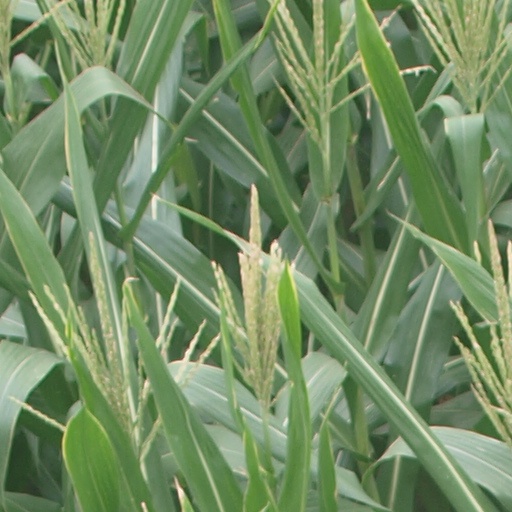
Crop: maize; corn